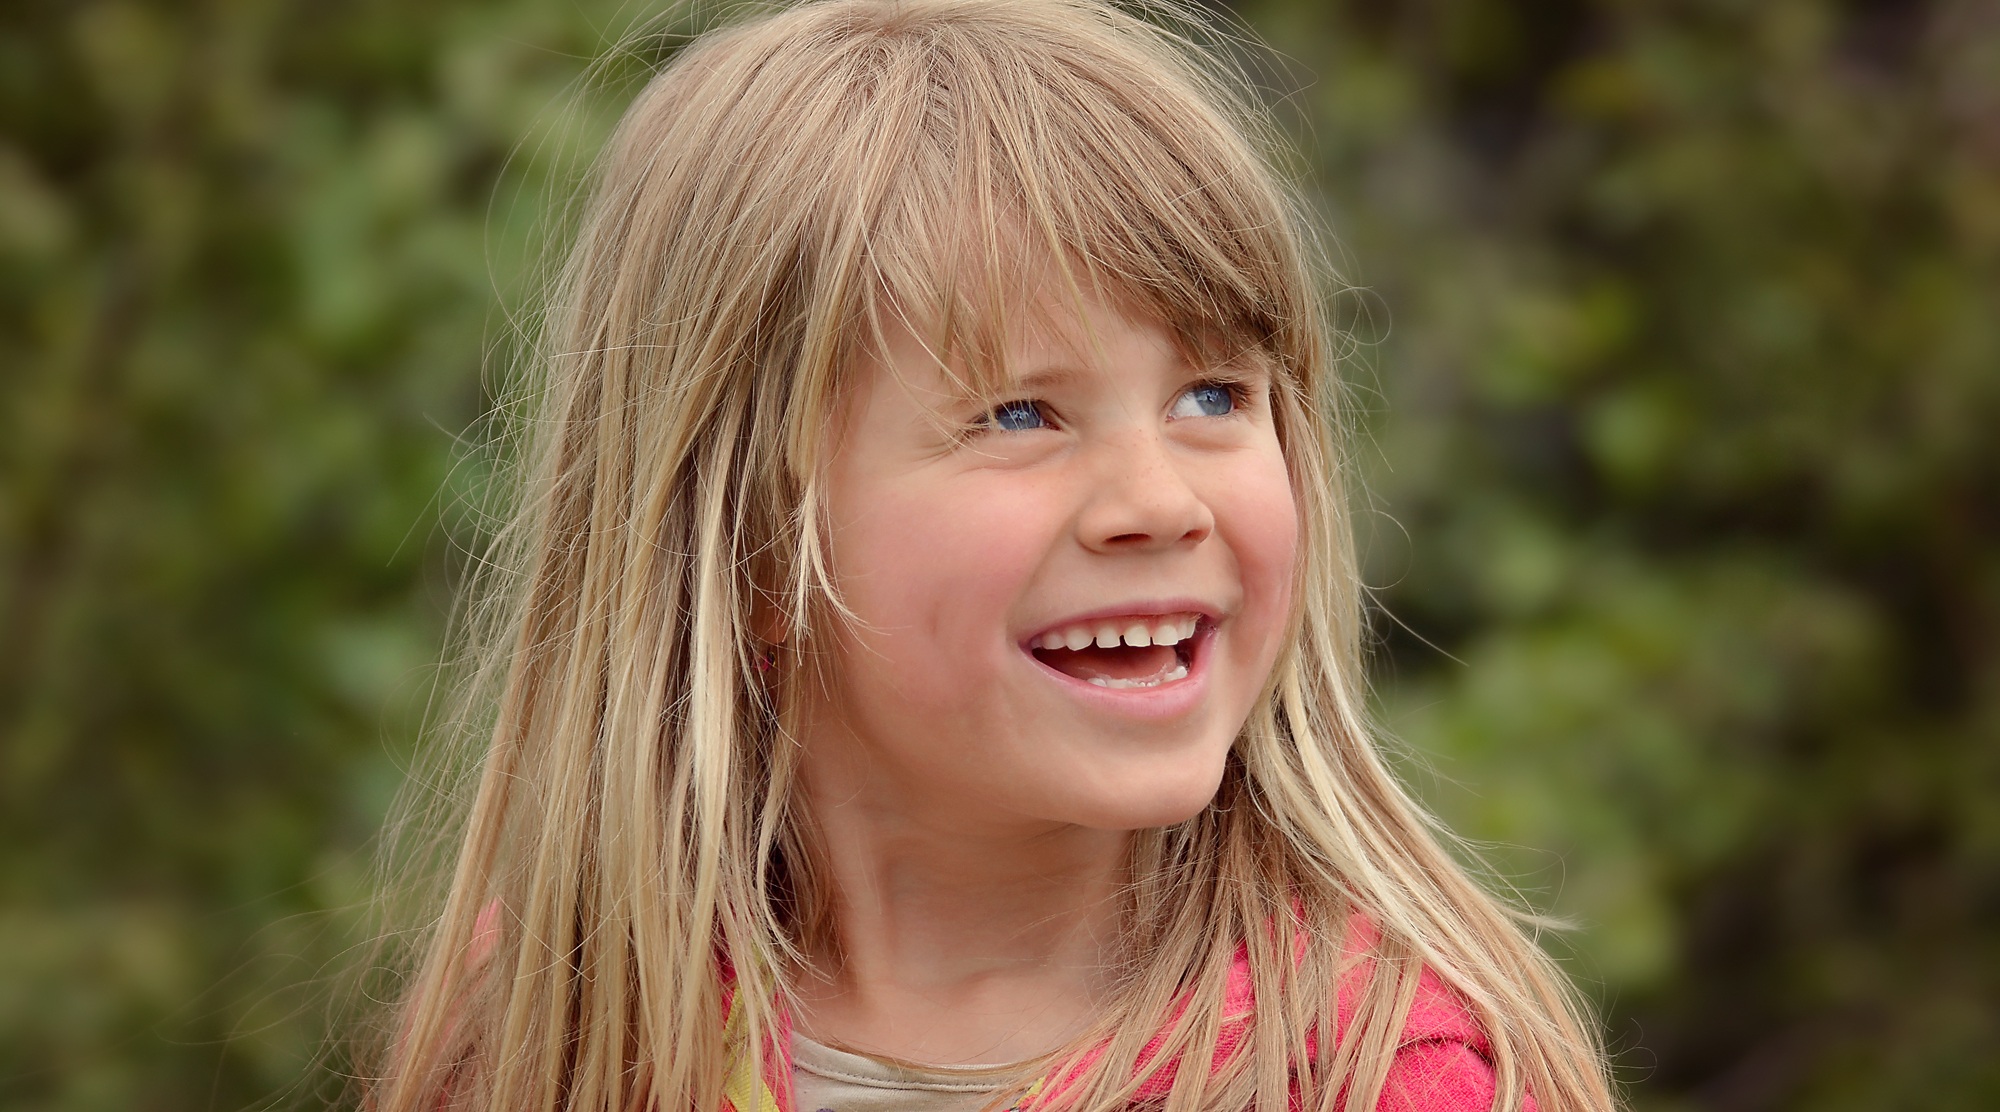
nature, grass, person, people, girl, woman, hair, photography, flower, view, portrait, child, human, close, facial expression, smile, long hair, close up, face, toddler, eye, skin, beauty, blond, out, organ, laughter, emotion, portrait photography